1995 Pacific Grand Prix

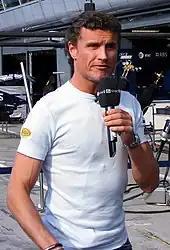
David Coulthard, who took pole position in his Williams car (picture taken in , while driving at Red Bull Racing)

The qualifying session was split into two one-hour sessions; the first was held on Friday afternoon with the second held on Saturday afternoon. The fastest time from either sessions counted towards their final grid position. Coulthard clinched his fourth consecutive pole position, in his Williams, with a time of 1:14.013. He was joined on the front row by teammate Hill, who was two-tenths of a second behind. Schumacher was third in the Benetton, edging closer to the Williams drivers throughout both days of qualifying by steadily reducing the downforce on his car. His last run, right at the end of the second session, pressured Coulthard into leaving the pit lane to cover the German. The pole position man thus used an additional set of slick tyres, meaning that out of the allocation of seven sets of slick tyres as set out by the FIA, he had only two sets of brand-new rubber for the race, whereas Schumacher had the advantage of three sets of new rubber. Hill, concerned about starting from the dirty side of the track (the side of the track that is opposite to the racing line), had only two sets of brand new tyres for the race.